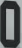
Number: 0